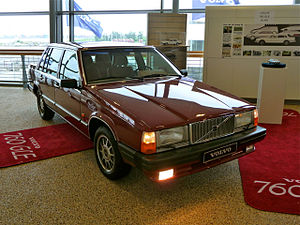
Volvo Museum / Galleri
Volvo Museum er et teknisk museum, der udstiller biler af mærket Volvo, som ligger i Göteborg i Sverige. Museet ejes og drives af bilproducenten Volvo. Blant de udstillede biler er ÖV 4, lastbiler og busser samt fartøjer fra Volvo Aero og Volvo Penta, samt Assar Gabrielsson og Gustaf Larson skriveborde fra firmaets opstart.